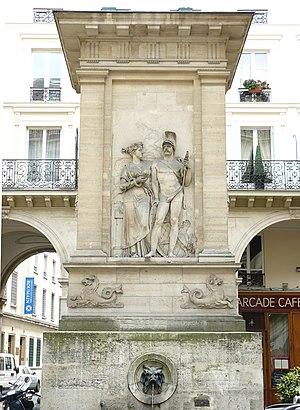
Fontaine de Mars - Rue Saint-Dominique - Paris 7e arrondissement
Les fontaines du décret de Saint-Cloud sont un ensemble de quinze fontaines de Paris, en France, dont la construction est décidée par Napoléon Iᵉʳ en mai 1806.
François-Jean Bralle, né à Paris le 11 janvier 1750 et mort le 12 juin 1831, est un ingénieur français.
La fontaine de Mars, également appelée fontaine du Gros-Caillou, est une fontaine du 7ᵉ arrondissement de Paris, en France.